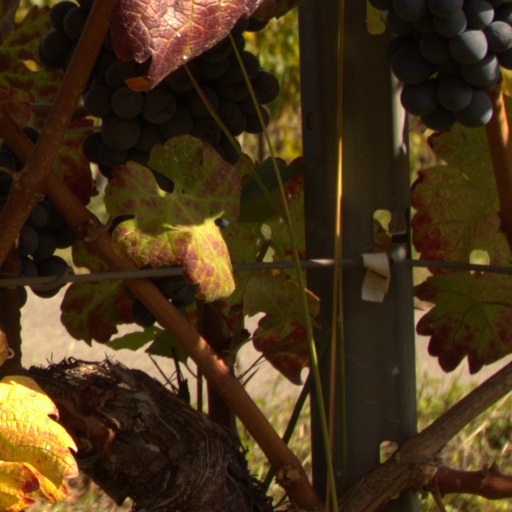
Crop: grape